Lady of the Lake

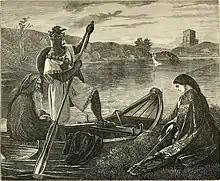
The gift of the sword Excalibur in an illustration for George Melville Baker's "Ballads of Bravery" (1877)

Another, unnamed Lady of the Lake appears in the Post-Vulgate tradition to bestow the magic sword Excalibur from Avalon to Arthur in a now iconic scene. She is presented as a mysterious early benefactor of the young King Arthur, who is directed and led to her by Merlin. Appearing in her lake, she grants him Excalibur and its special scabbard after his original (also unnamed) sword breaks in the duel against King Pellinore. She is a mysterious character who is evidently neither Morgan nor the Damsel Huntress, but may possibly have a connection to the Lady of Avalon ("Dame d'Avalon") from the "Propheties de Merlin".